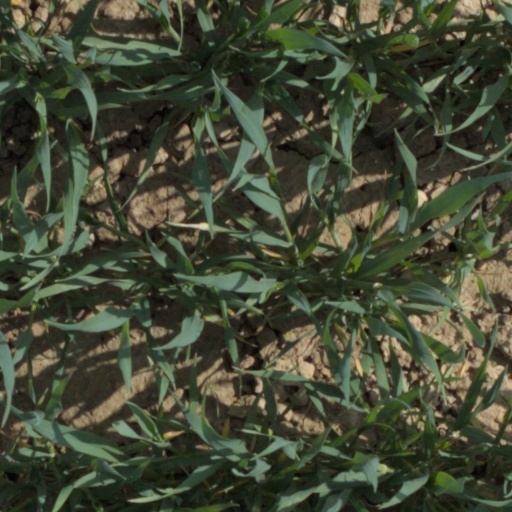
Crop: wheat